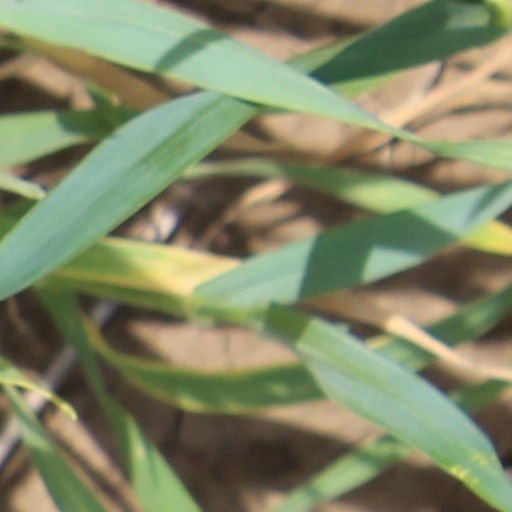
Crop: wheat